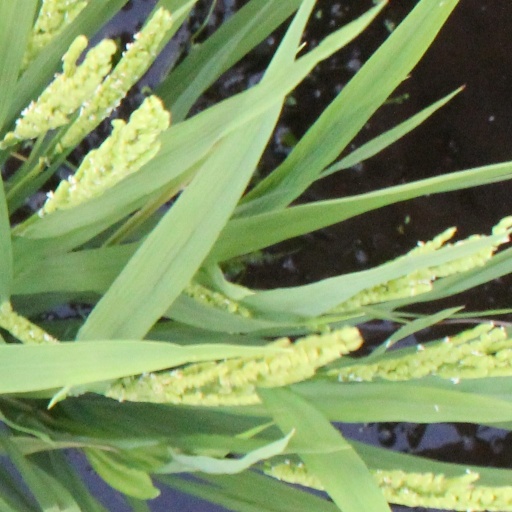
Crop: rice